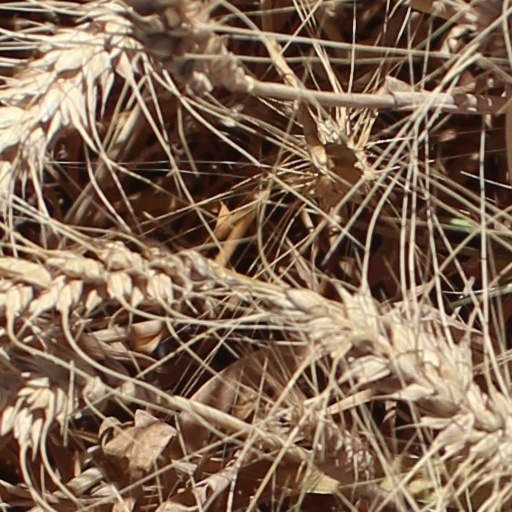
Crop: wheat